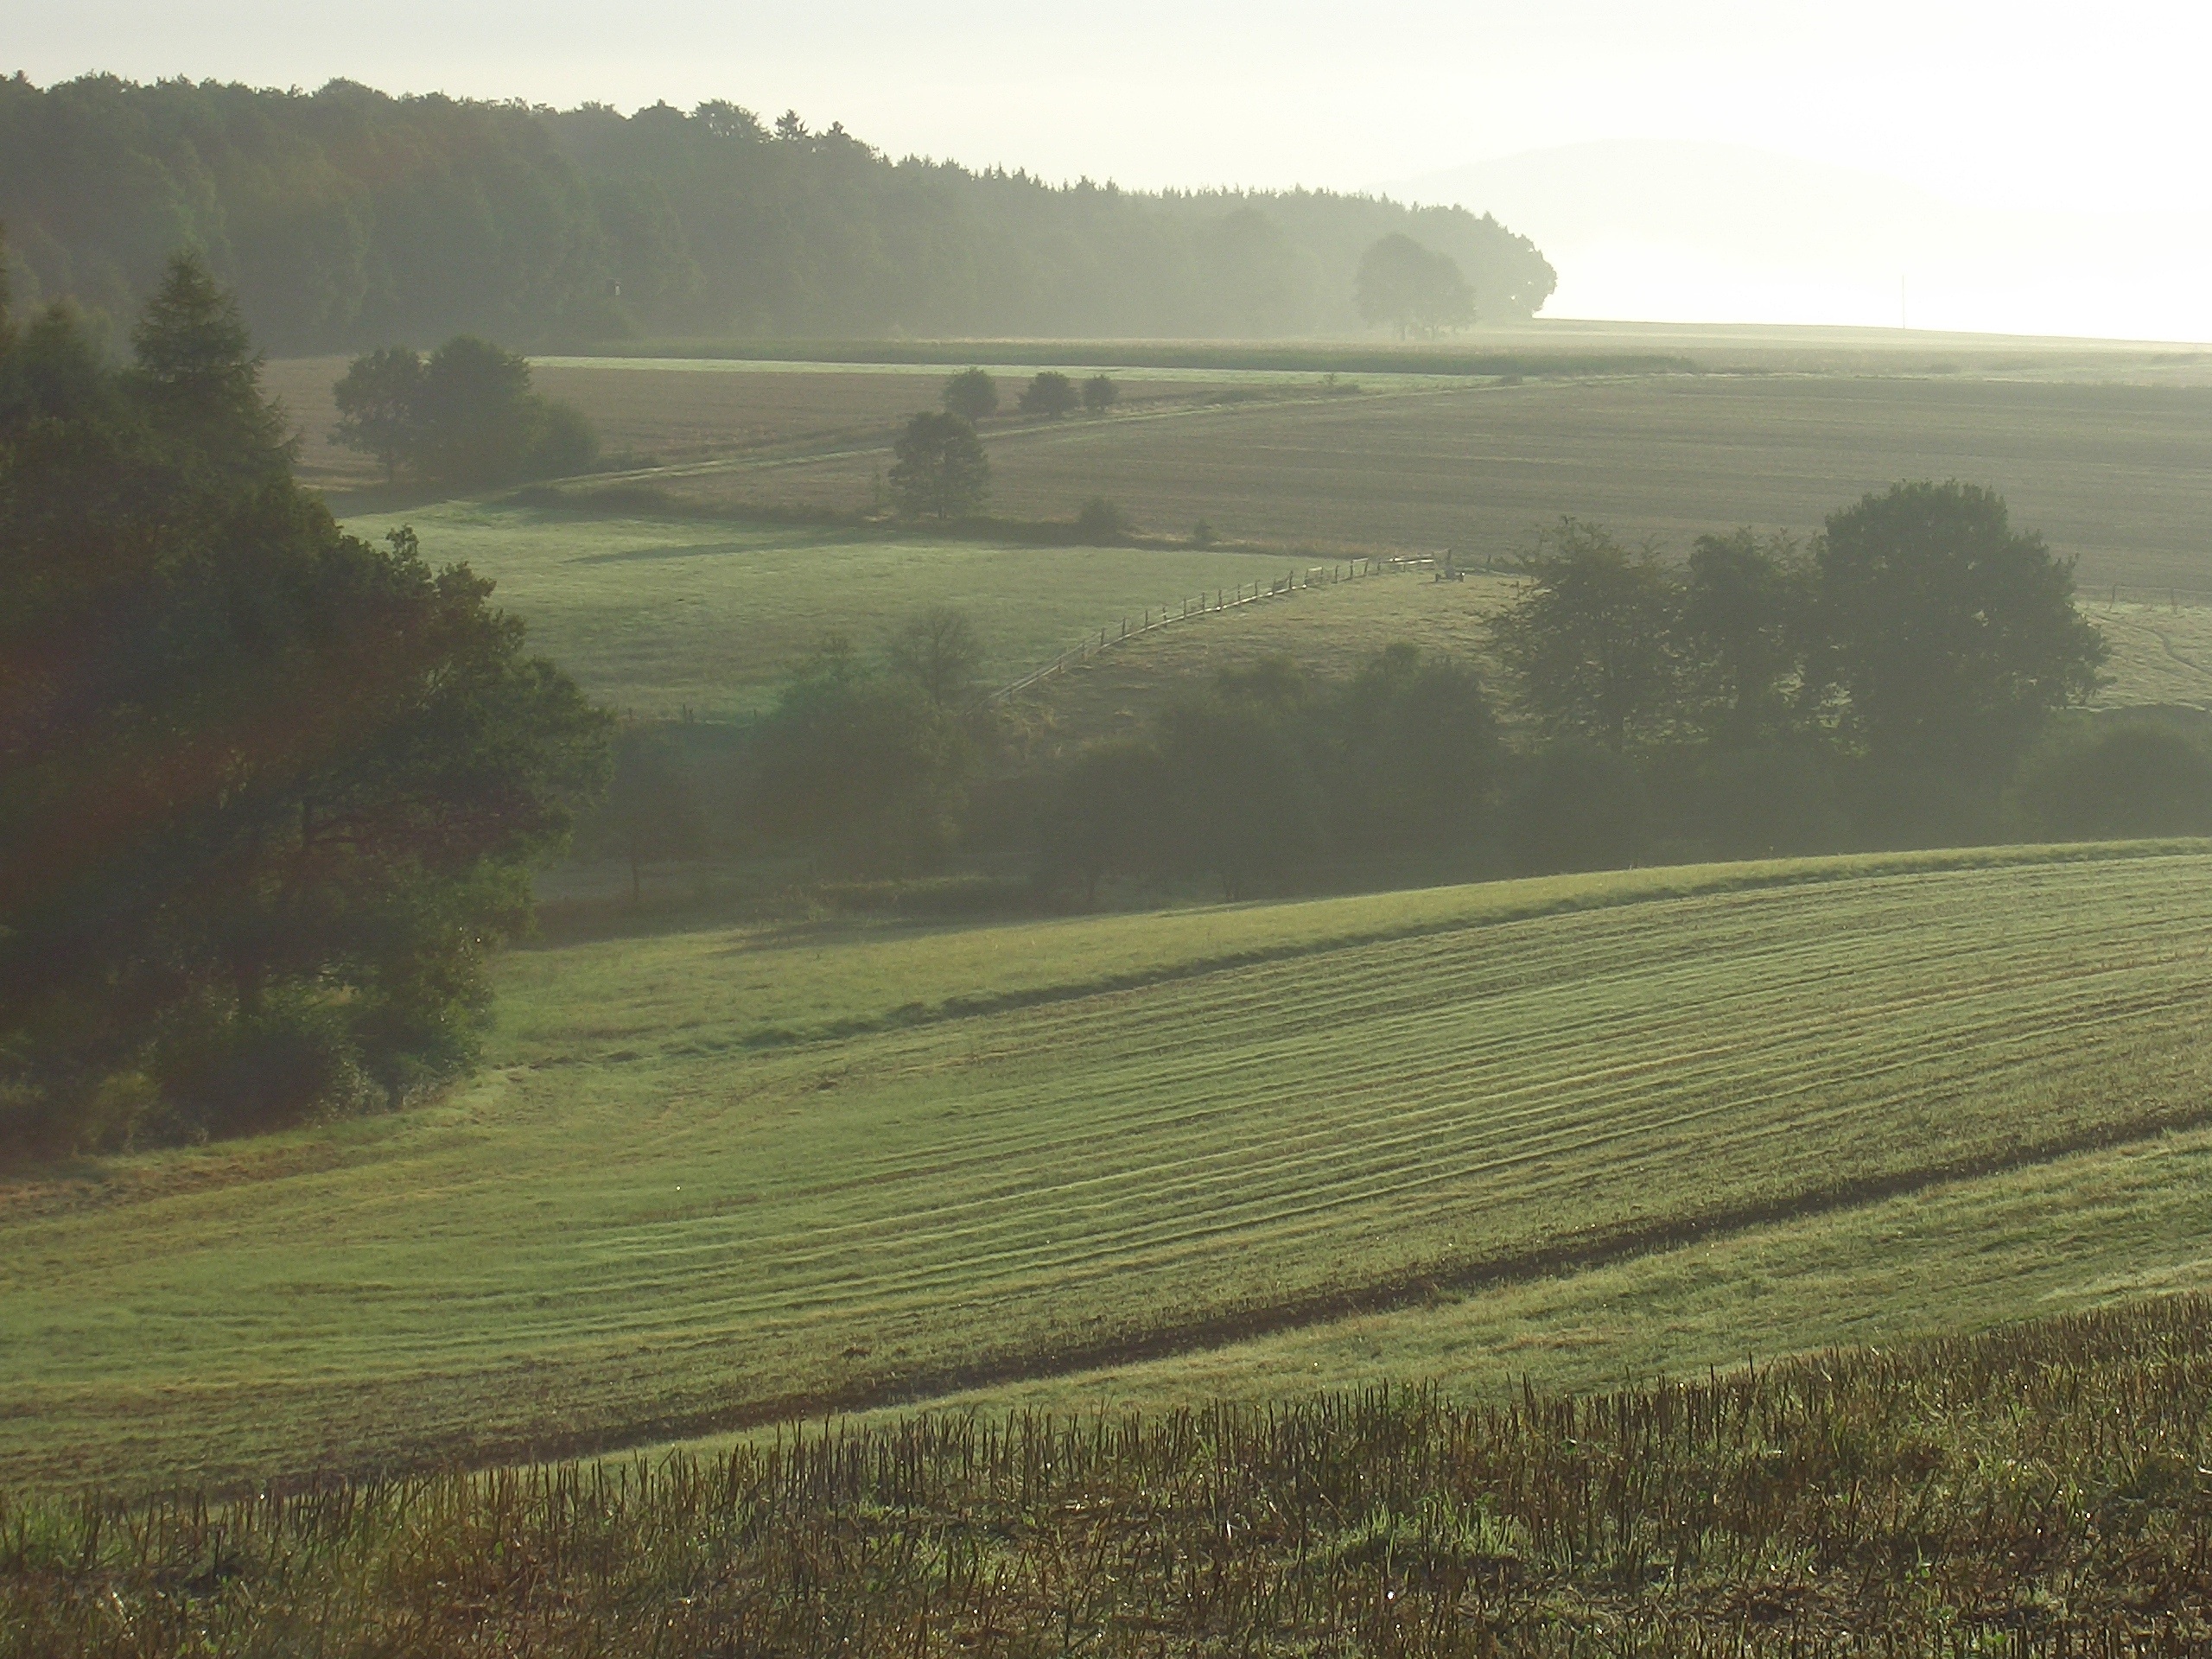
landscape, nature, grass, horizon, sun, sunrise, mist, field, farm, meadow, prairie, morning, hill, green, pasture, soil, agriculture, plain, grassland, plateau, morgenstimmung, steppe, morning mist, rural area, please donate, coffee donation, paypal, please appreciate, g ttingen, weser uplands, district of g ttingen, light snowfall, atmospheric phenomenon, grass family